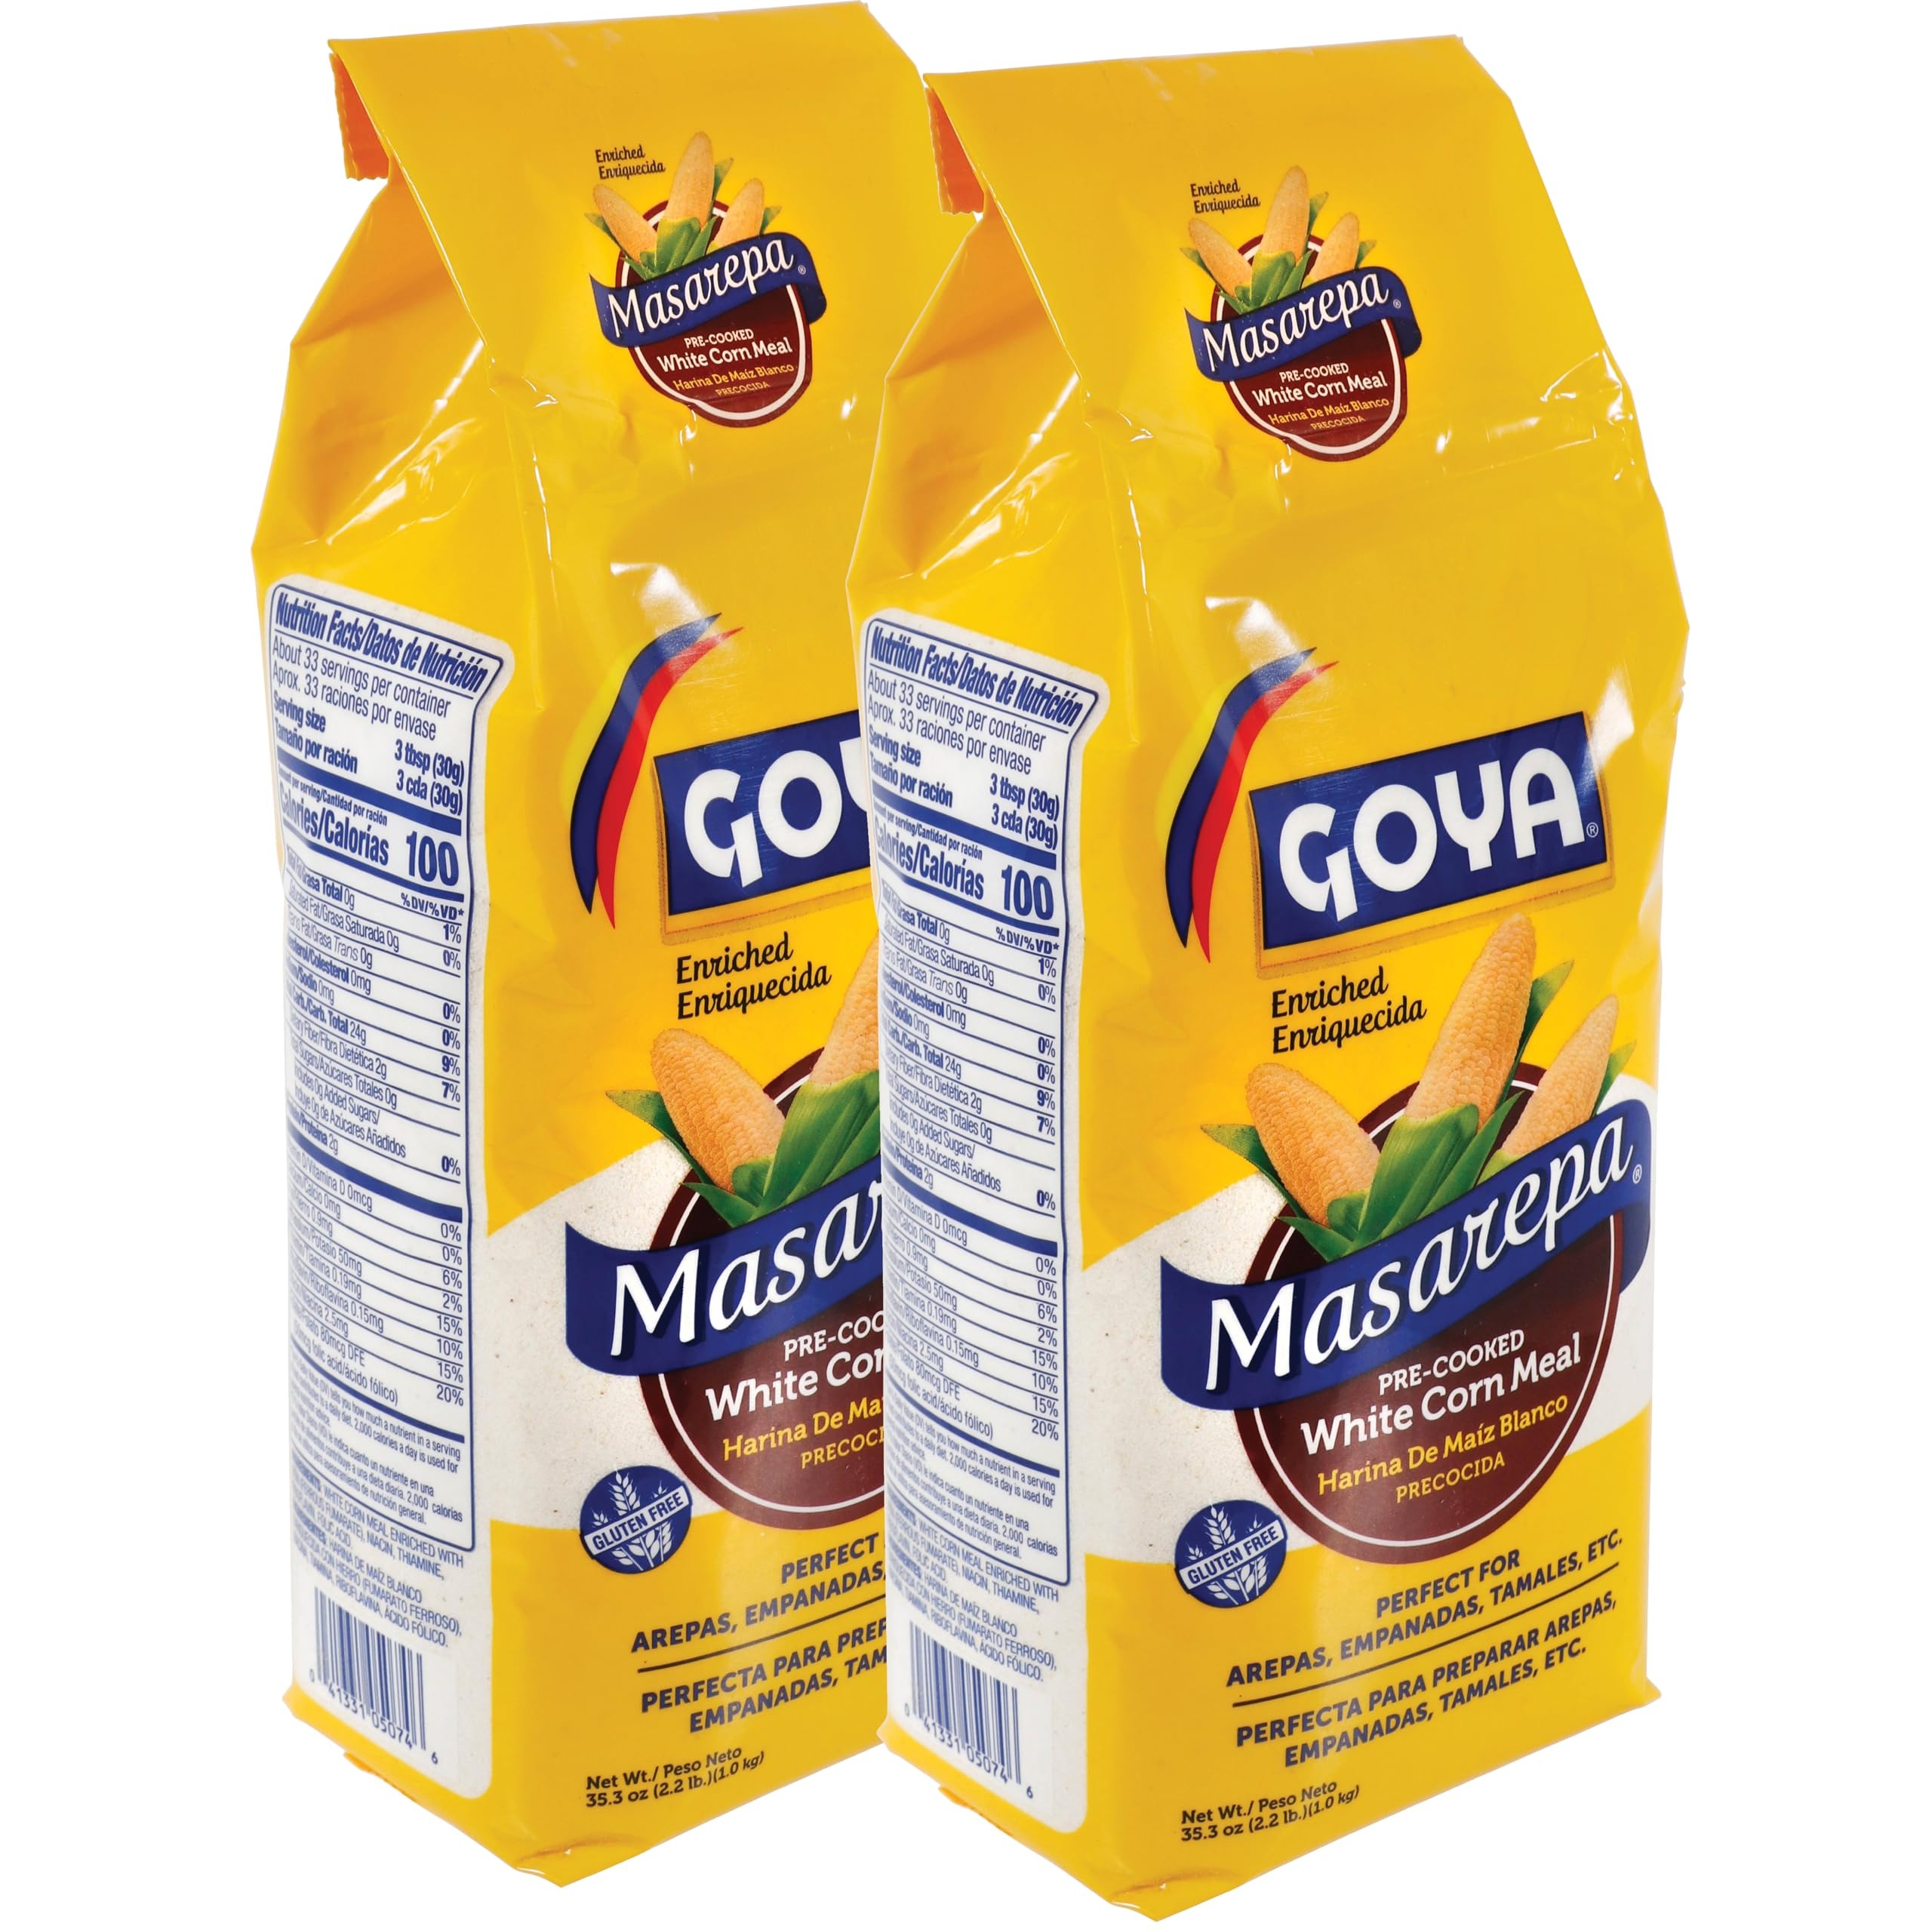
Item Name: Goya Pre-Cooked White Corn Meal, 35.2 Ounce each, Pack of 2
Bullet Point 1: IRREPLACEABLE CORN MEAL | GOYA Pre-Cooked White Corn Meal is what every Latino must keeps in their pantry for preparation of the most flavorful and traditional meals.
Bullet Point 2: CONVENIENT & VERSATILE | Authentic Latin cooking calls for authentic Goya Pre-Cooked White Corn Meal that brings unique and delicious flavor to all of your favorite recipes. Whether you're making arepas, tortillas, tamales, empanadas, hallacas, pupusas, polenta, gorditas, hallaquitas, bollos pelones, milho fritto or desserts, Goya Pre-Cooked White Corn Meal is sure to become one of your favorite pantry staples.
Bullet Point 3: NUTRITIONAL QUALITIES | Fat Free, Saturated Fat Free, Trans Fat Free, Cholesterol Free, Low Sodium
Bullet Point 4: PREMIUM QUALITY | If it's Goya... it has to be good! | ¡Si es Goya... tiene que ser bueno!
Bullet Point 5: ONE 35.2 OZ BAG | Enjoy GOYA's full line of Flours on Amazon Fresh
Product Description: Goya Pre-Cooked White Corn Meal, 35.2 Ounce | GOYA Pre-Cooked White Corn Meal is what every Latino must keeps in their pantry for preparation of the most flavorful and traditional meals. Authentic Latin cooking calls for authentic Goya Pre-Cooked White Corn Meal that brings unique and delicious flavor to all of your favorite recipes. Whether you're making arepas, tortillas, tamales, empanadas, hallacas, pupusas, polenta, gorditas, hallaquitas, bollos pelones, milho fritto or desserts, Goya Pre-Cooked White Corn Meal is sure to become one of your favorite pantry staples. If it's Goya ... it has to be good!
Value: 70.4
Unit: Ounce

Price: 4.28